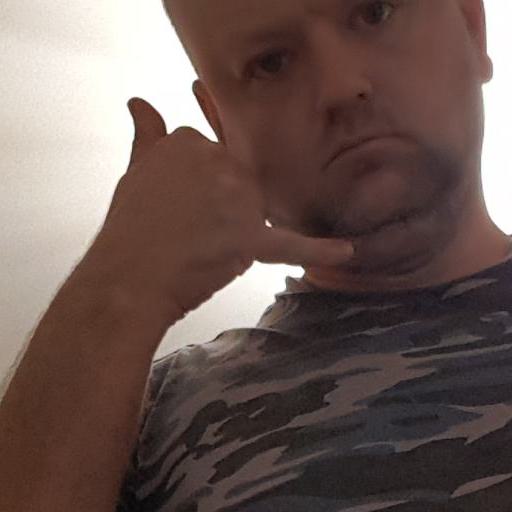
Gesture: call